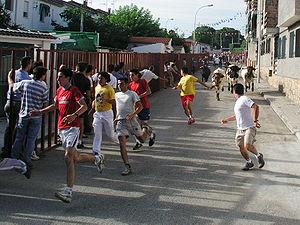
Aldea del Fresno est une commune de la Communauté de Madrid, en Espagne.